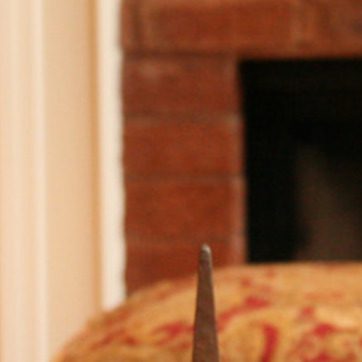
Material: brick